I Kissed My Girlfriend's Little Sister?!

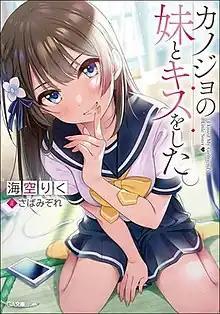
Cover of the first light novel volume

, or , is a Japanese light novel series written by Riku Misora and illustrated by Saba Mizore. SB Creative published the series in four volumes from April 2020 to September 2022. A manga adaptation, illustrated by Kakito Kato, began serialization on the "Manga UP!" website in May 2022. As of October 2023, the manga's individual chapters have been collected into two volumes.